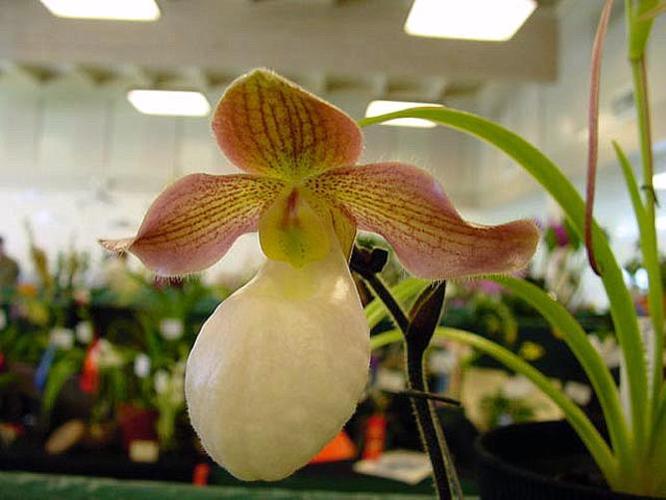
Label: hard-leaved pocket orchid